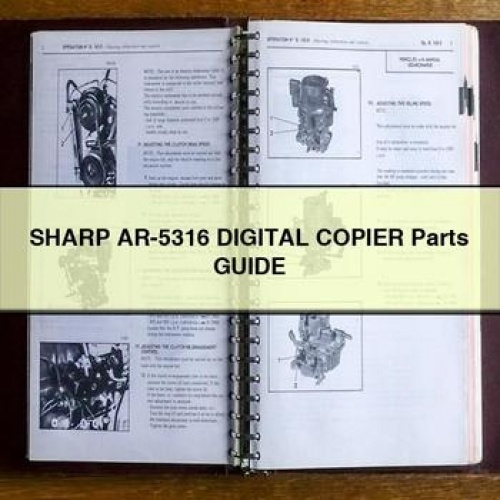
SHARP AR-5316 Digital COPIER Parts Guide
This is SHARP AR-5316 DIGITAL COPIER PARTS GUIDE. This Manual Covers: ========= Exteriors Operation panel section Side door unit Optical unit 2nd,3rd mirror unit Middle frame unit Process unit DV cartridge unit (U.S.A,Canada) DV car......
Brand: Sharp
Category: Cameras & Optics > Photography > Darkroom > Developing & Processing Equipment > Print Trays, Washers & Dryers > Print Washers